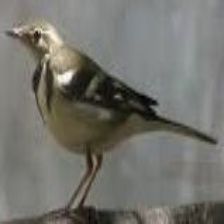
Species: FOREST WAGTAIL
Scientific name: DENDRONANTHUS INDICUS